Laneshaw Bridge

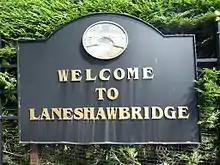
The village name as one word

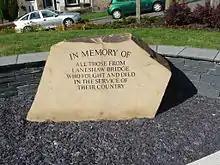
The village name as two words

The roots of Laneshawbridge, or "The Brig" as it is affectionately known by the locals, date from the time of William the Conqueror, when he gave some land to the Emmott family, which they still own. It is thought that the family were given land for their military support, and founded a hamlet known as "Eamot" which later became Laneshawbridge. The family resided at Emmott Hall, the first of which dated back to 1310, but it was to be modified, rebuilt and finally demolished in 1967.